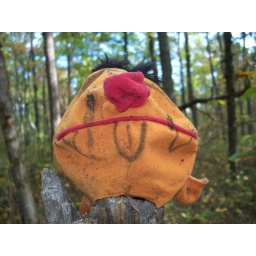
Proudly sitting upon a tree stump waiting for it's owner to return and claim him.